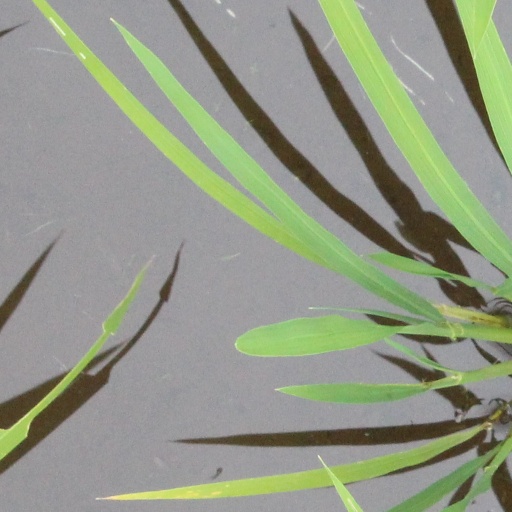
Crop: rice